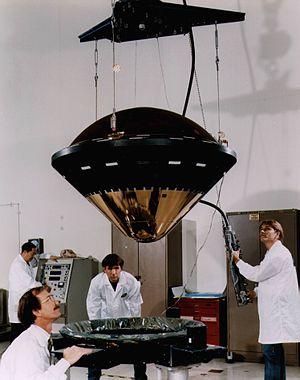
Galileo est une sonde spatiale américaine développée par la NASA qui a pour mission d'étudier la planète Jupiter et ses lunes. Galileo est lancée le 18 octobre 1989 par la navette spatiale américaine Atlantis. La sonde se place en orbite autour de Jupiter le 7 décembre 1995, après un voyage de six ans, au cours duquel elle a recours à l'assistance gravitationnelle de la Terre à deux reprises ainsi qu'à celle de la planète Vénus. Elle circule sur une orbite de deux mois qu'elle parcourt à 35 reprises au cours de la phase scientifique de la mission qui s'achève après deux prolongations en 2003.